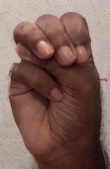
ASL sign: M